Dighwara

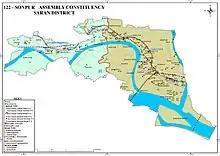
Dighwara block in Sonpur Vidhan Sabha

Budhiya Mai Mandir is one of the oldest temples in Dighwara block. It is situated at Haraji Bazaar. Its nearest railway station is Awatar Nagar Railway Station. It is located 100 meter away from NH 19, Haraji.